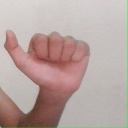
अक्षर: त